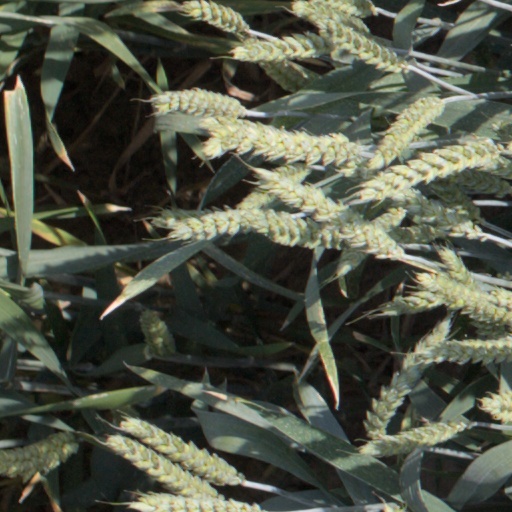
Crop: wheat